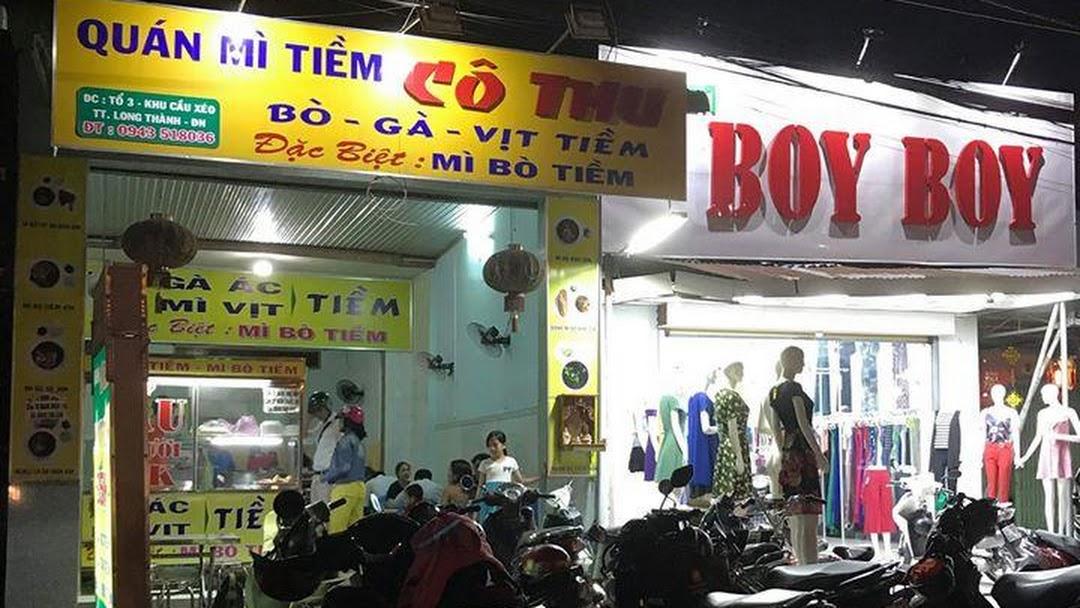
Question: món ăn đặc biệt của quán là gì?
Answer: món ăn đặc biệt của quán là mì bò tiềm